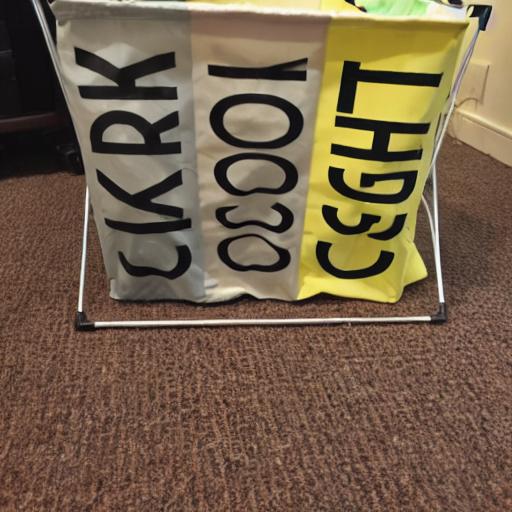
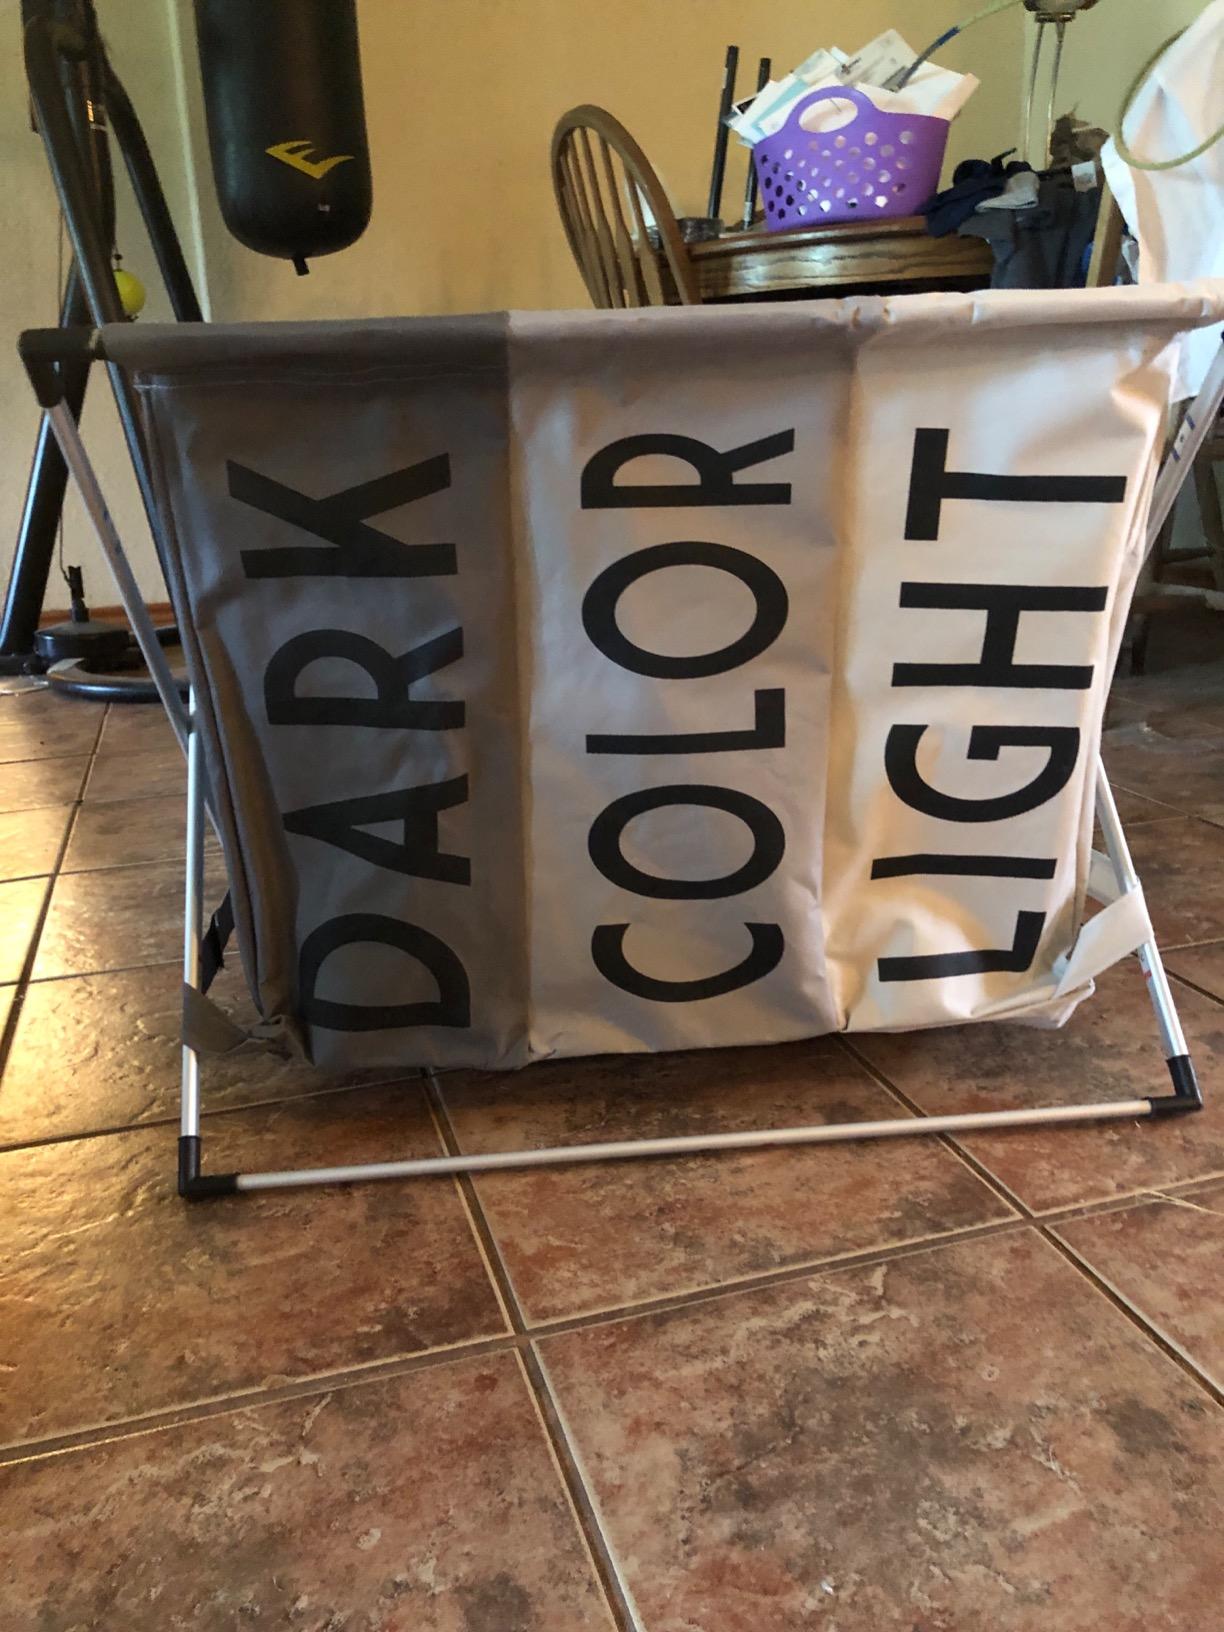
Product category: items_hamper
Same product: no